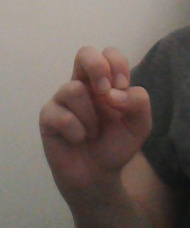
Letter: gaaf